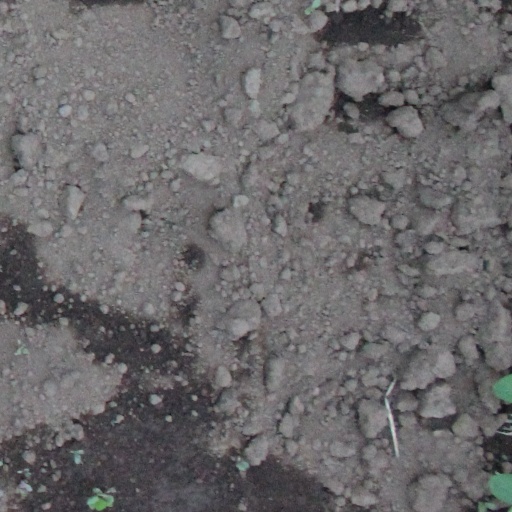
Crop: soybean